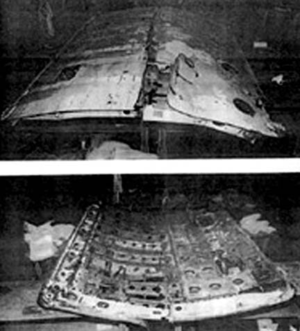
Le Boeing 747-122 qui assurait le vol 811 United Airlines subit une décompression explosive le 24 février 1989 après avoir décollé d'Honolulu à Hawaii. L'explosion a été causée par un dysfonctionnement sur une des portes des soutes à bagages qui s'est ouverte pendant le vol, arrachant une partie de la carlingue et plusieurs rangées de sièges qui furent projetées à l'extérieur avec 9 passagers qui furent tués.